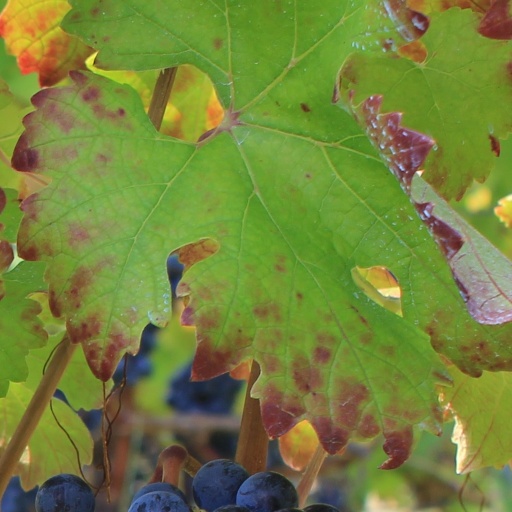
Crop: grape